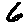
Label: 6